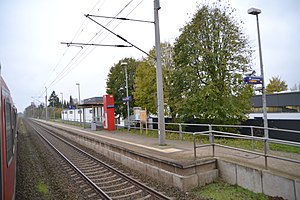
Kremperheide
Kremperheide station
Kremperheide er en by og kommune i det nordlige Tyskland, beliggende i Amt Krempermarsch i den sydlige del af Kreis Steinburg. Kreis Steinburg ligger i den sydvestlige del af delstaten Slesvig-Holsten.